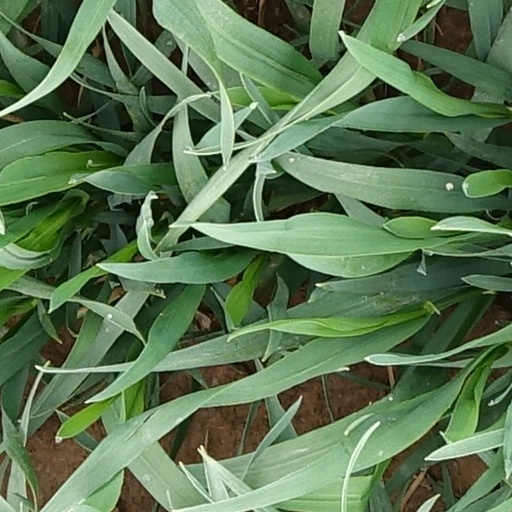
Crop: wheat